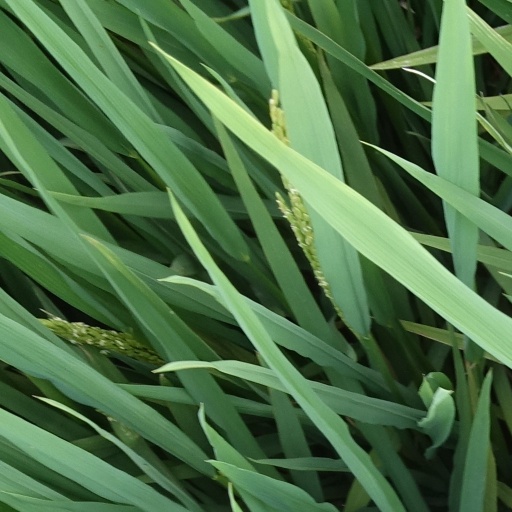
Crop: rice